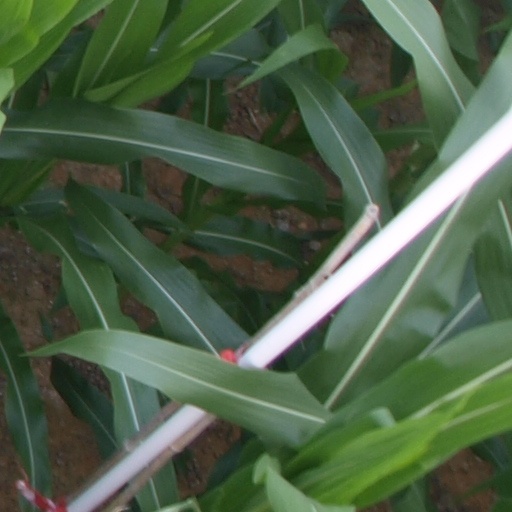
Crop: maize; corn